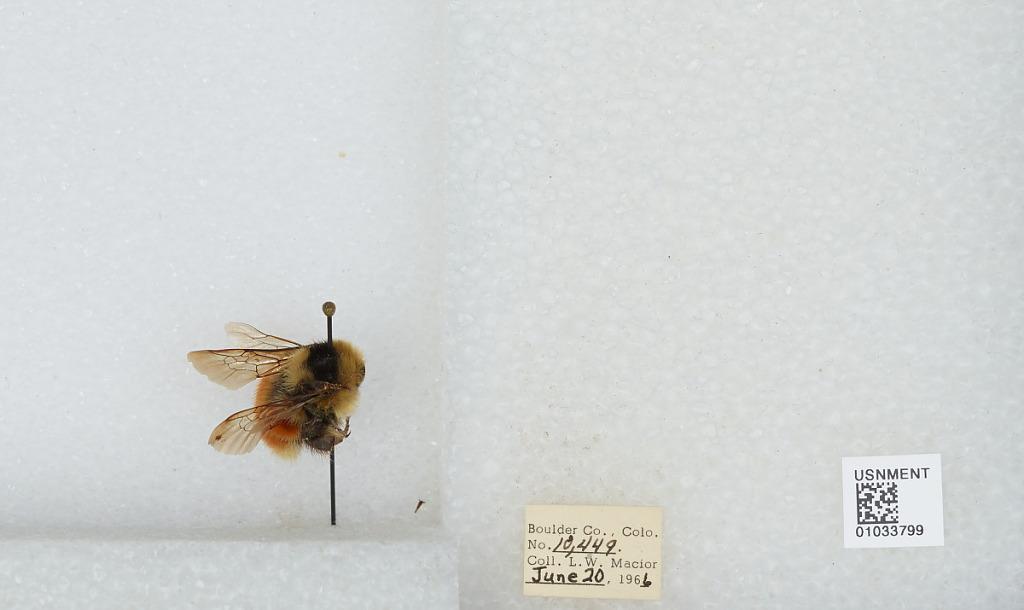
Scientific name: Bombus (Pyrobombus) sylvicola Kirby
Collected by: L. Macior
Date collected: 1966-6-20
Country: United States
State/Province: Colorado
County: Boulder
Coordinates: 40.0722, -105.584